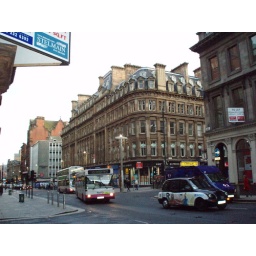
May 24, 2007. Glasgow. A street corner near the train station.